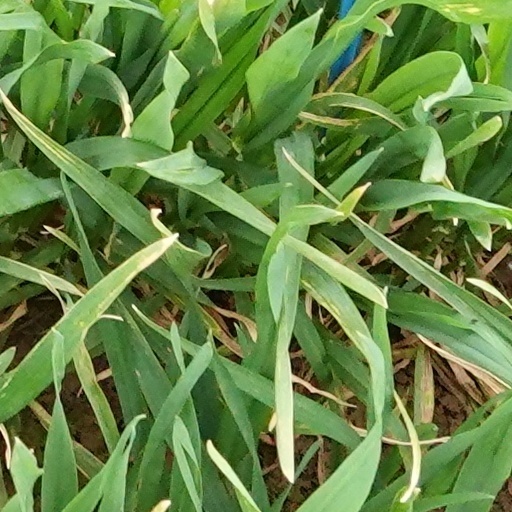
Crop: wheat